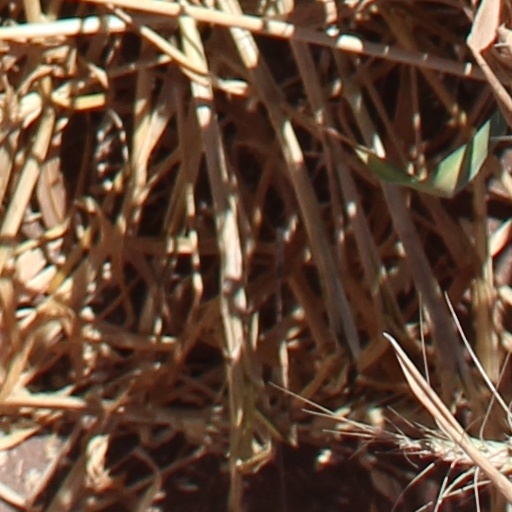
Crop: wheat